Blue scrotum sign of Bryant

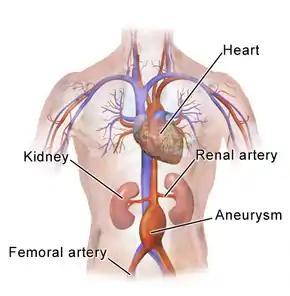
Abdominal aortic aneurysm location

Bruising of one side or both sides of the scrotum may be seen three or four days after leakage of the aneurysm.